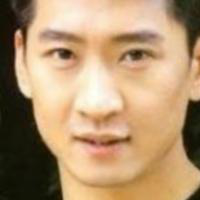
Age group: age 21-30